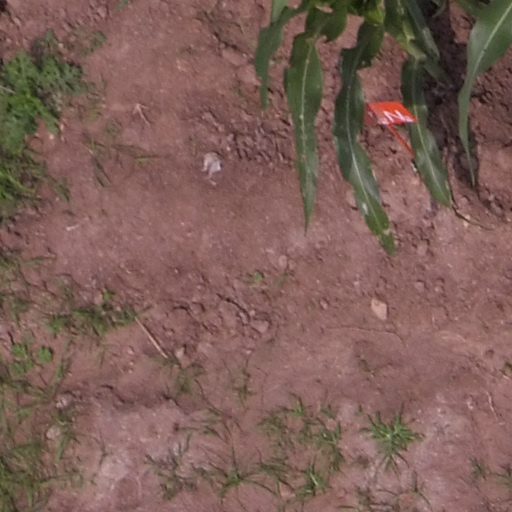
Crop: maize; corn